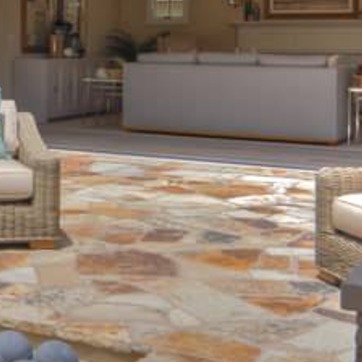
Material: stone